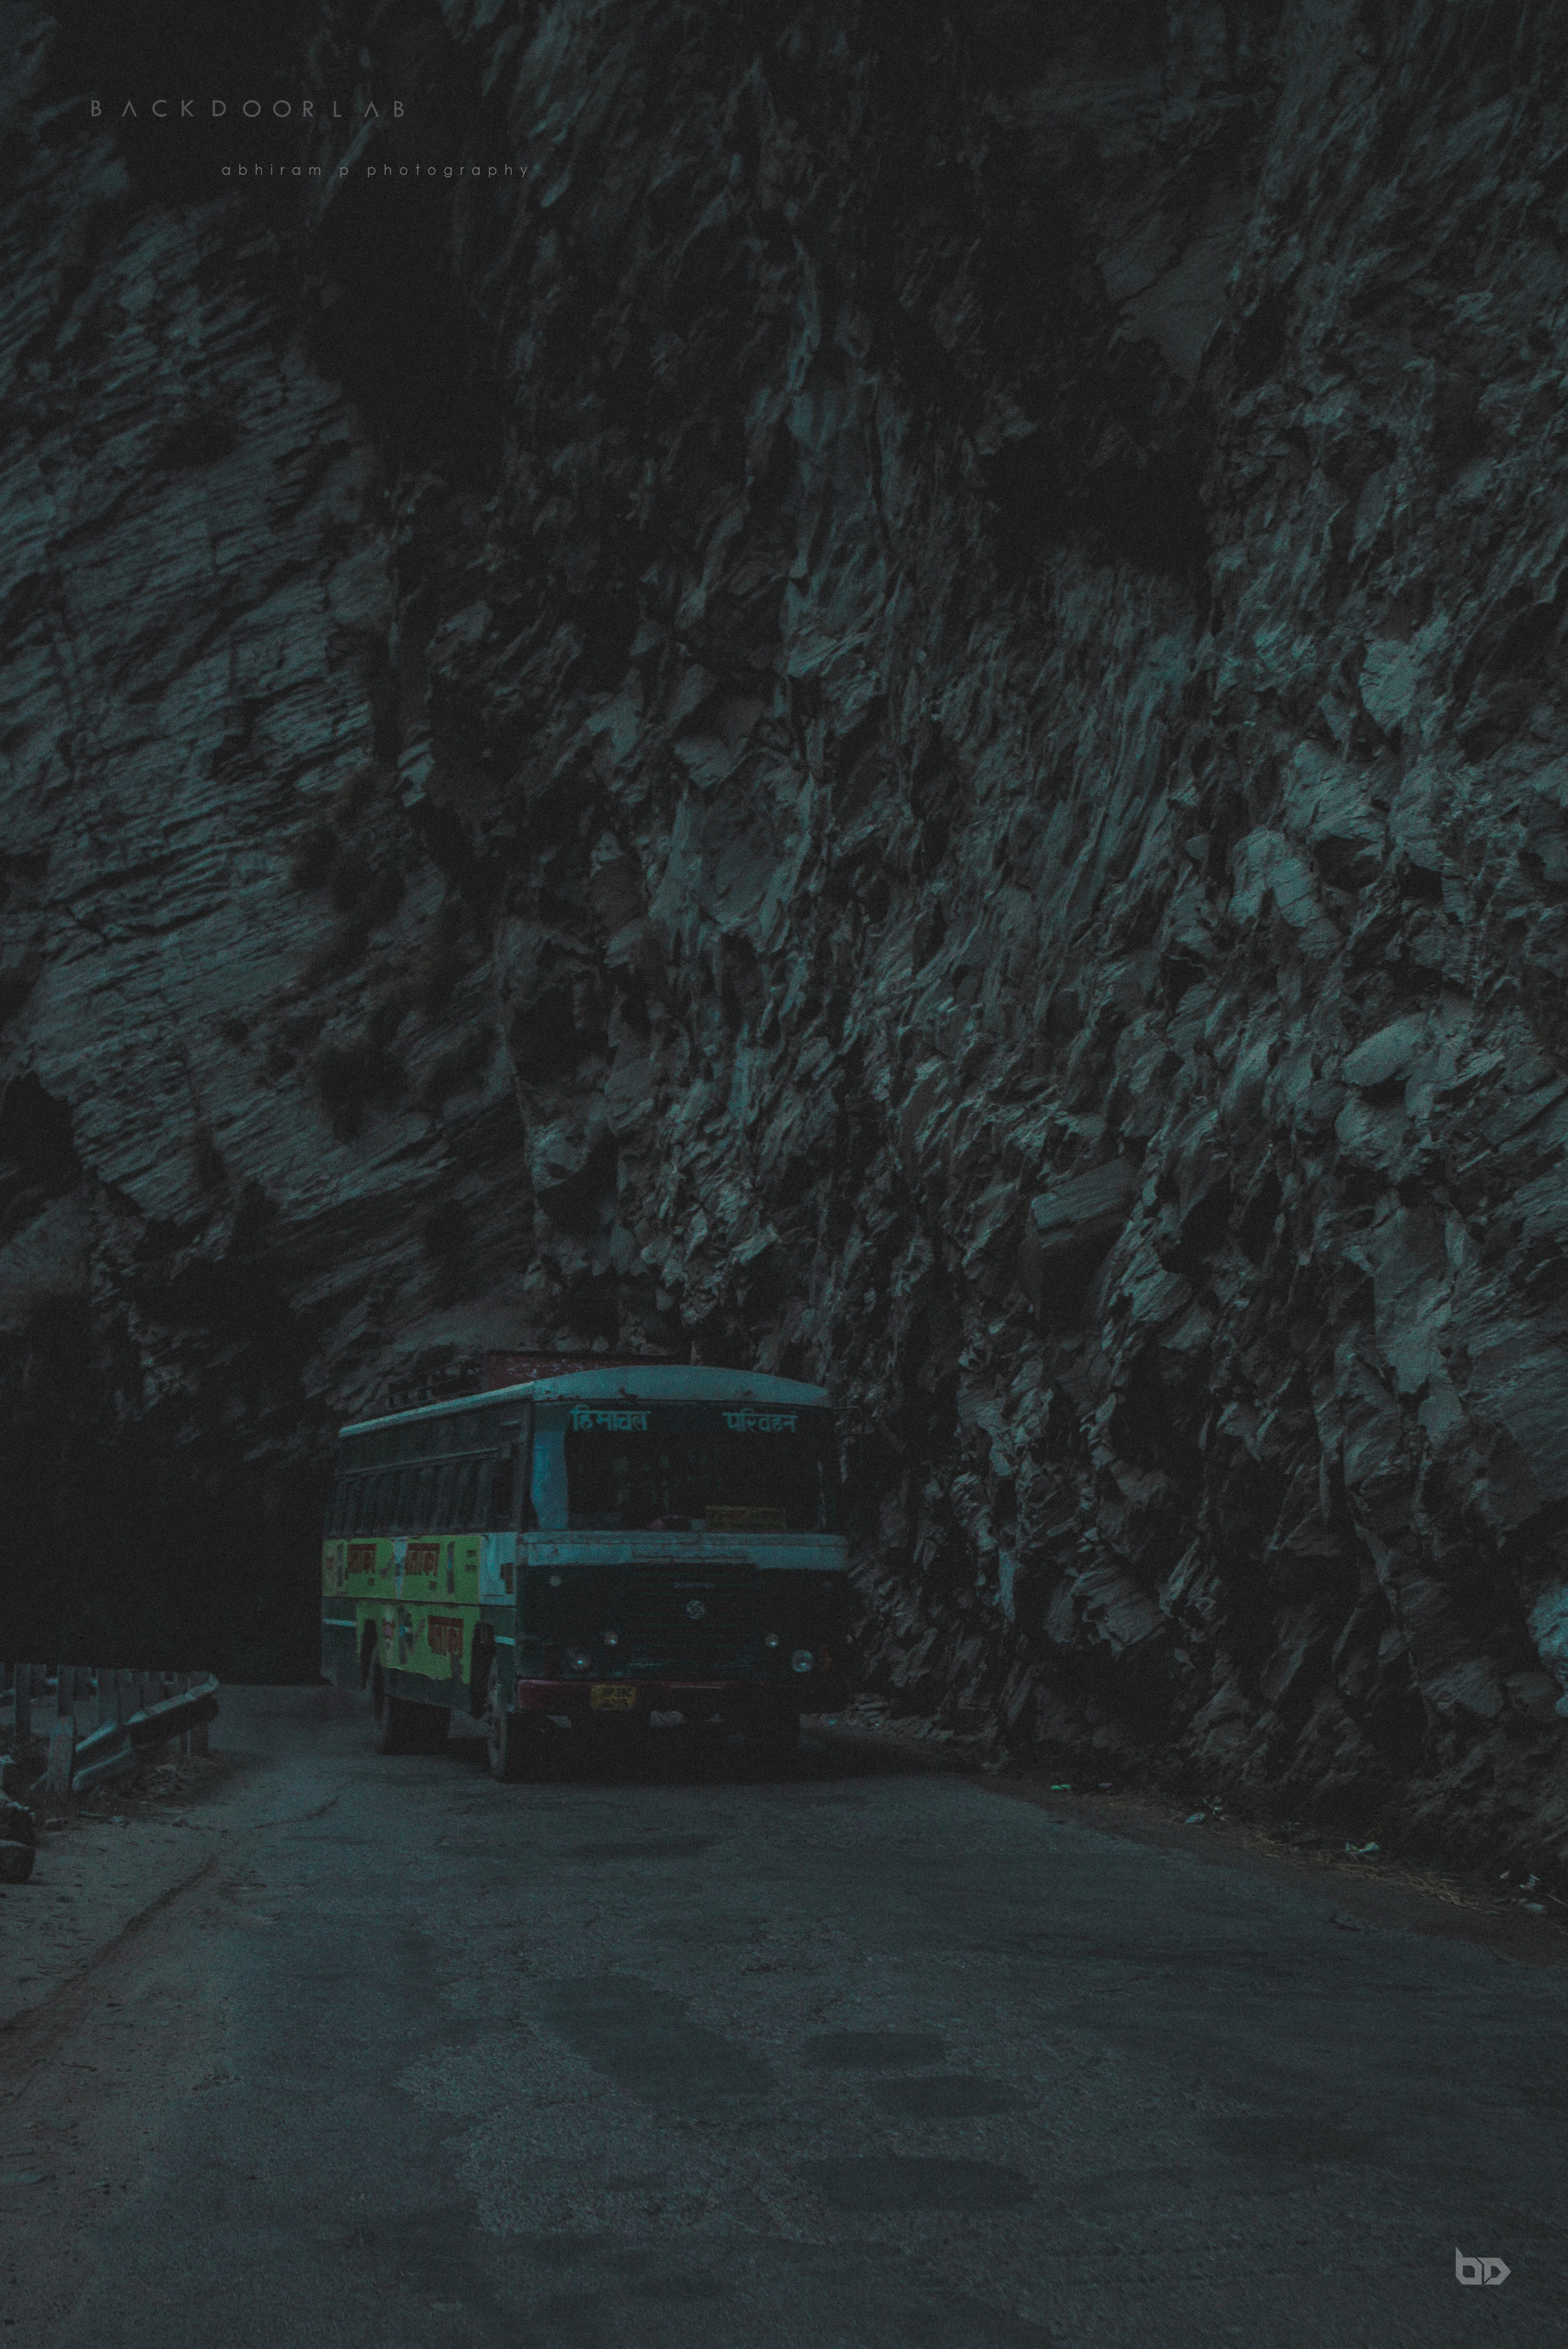
adventure, nature, life, ride, travel, green, atmosphere, darkness, light, sky, night, tree, landscape, midnight, forest, computer wallpaper